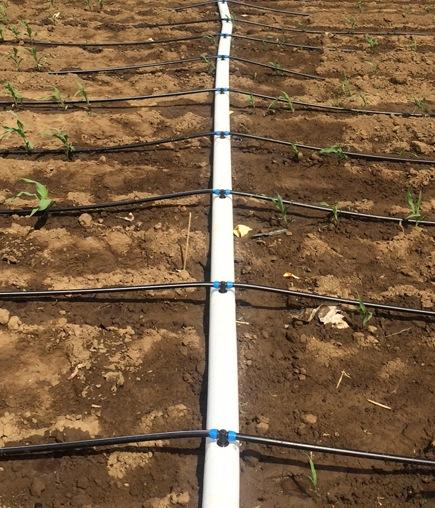
Kilimo cha teknolojia ya kisasa cha umwagiliaji, mazao yamepandwa kwa mstari huku bomba zenye  maji zikiwa zinapita kwenye kila mmea, kwa ajili ya kumwagilia.